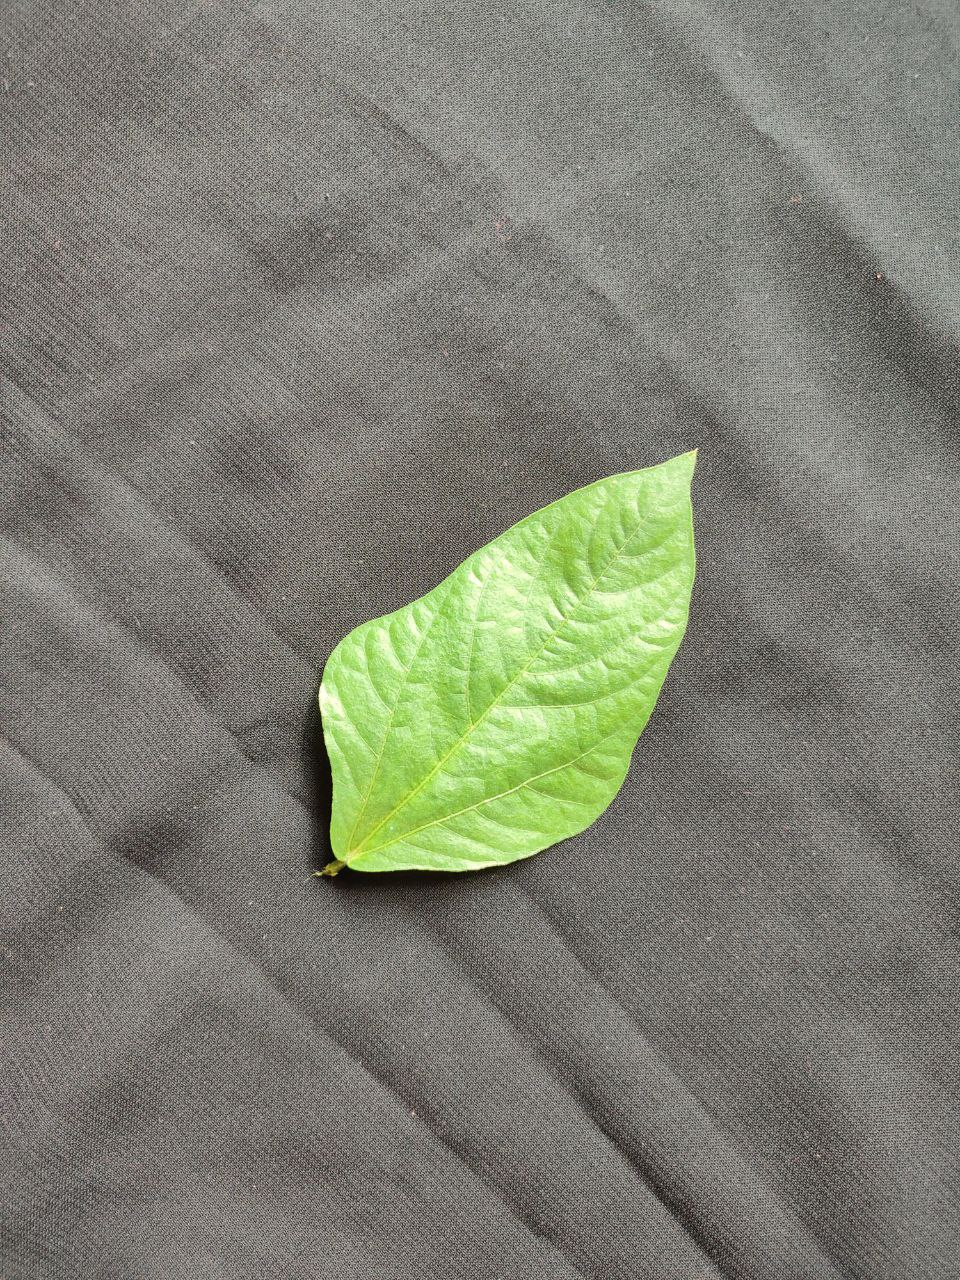
Crop: cowpea
Leaf condition: Fresh Leaf